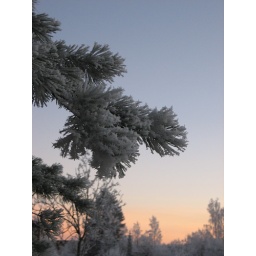
White frost in the pine tree